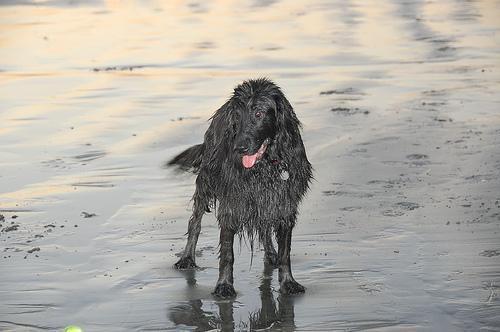
flat-coated_retriever